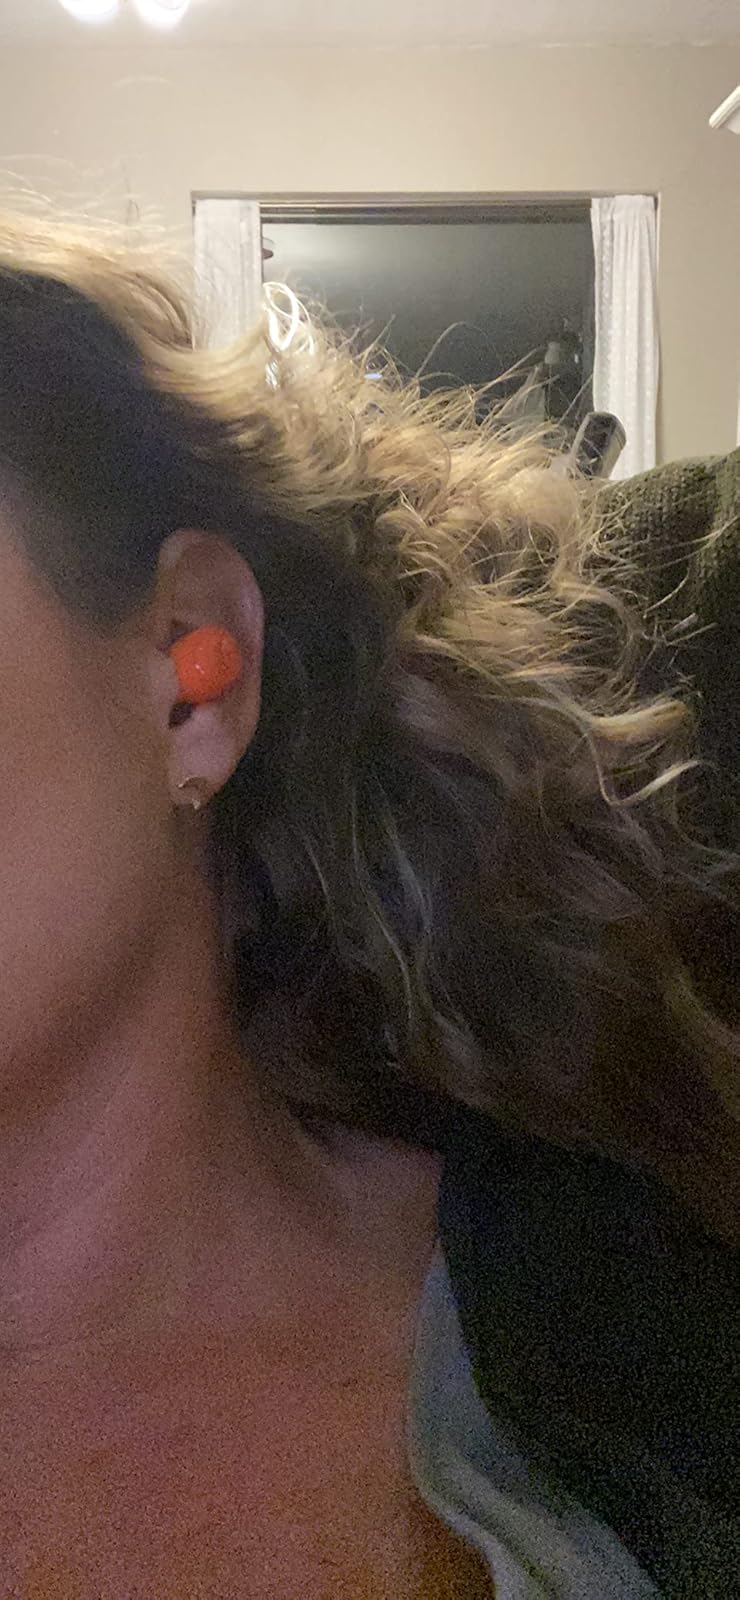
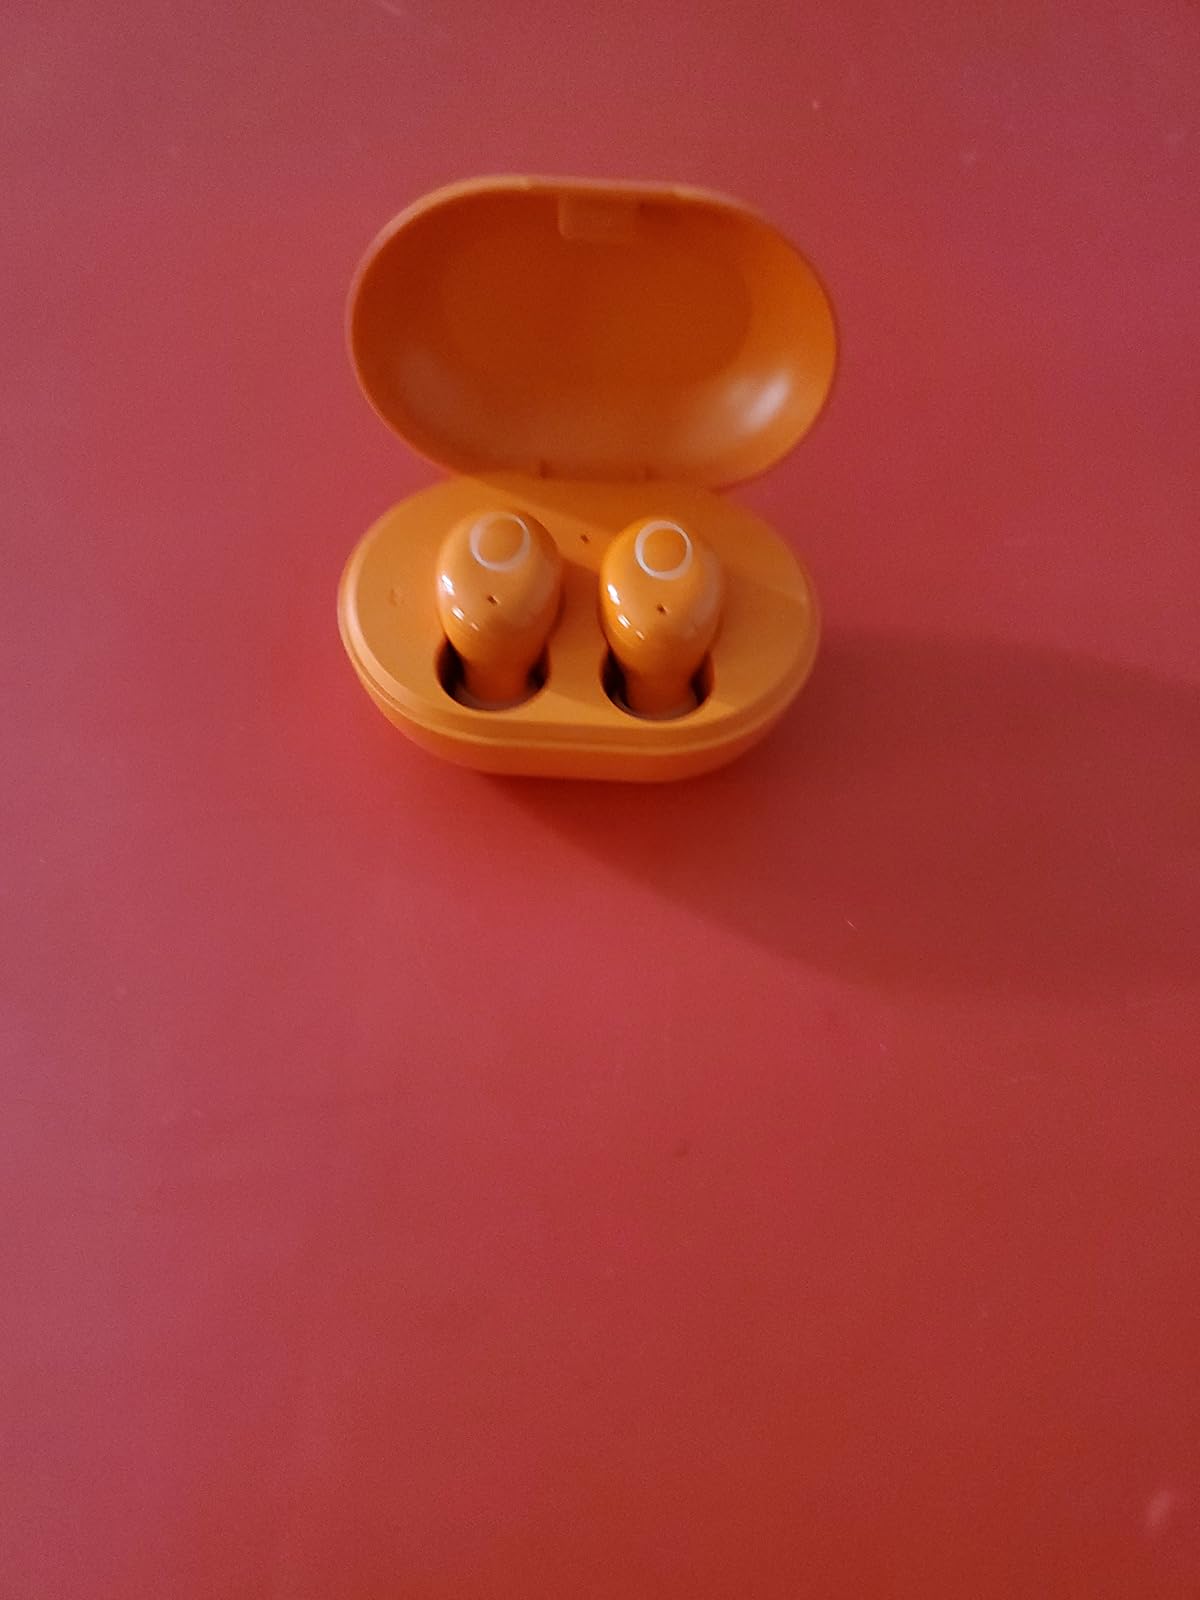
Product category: earbuds
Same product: yes